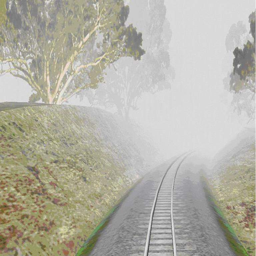
this is an example of fog which is one of the environmental influences an instructor can introduce to a simulator